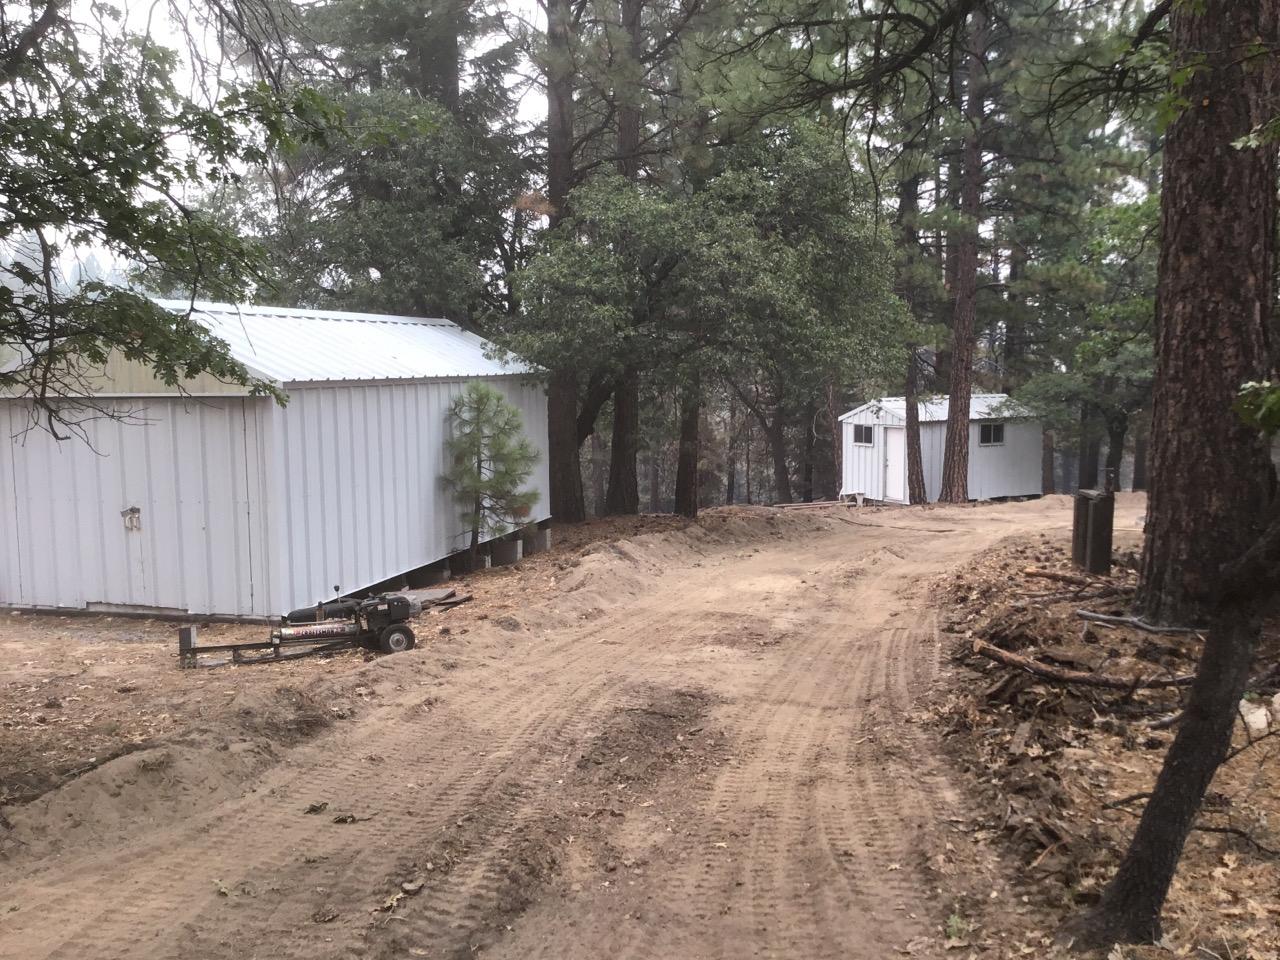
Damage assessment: no_damage